Labor camp

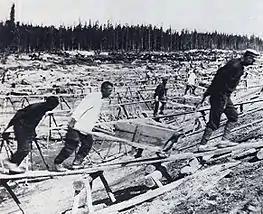
The White Sea–Baltic Canal opened on 2 August 1933 was the first major industrial project constructed in the Soviet Union using only forced labor.

A labor camp (or labour camp, see spelling differences) or work camp is a detention facility where inmates are forced to engage in penal labor as a form of punishment. Labor camps have many common aspects with slavery and with prisons (especially prison farms). Conditions at labor camps vary widely depending on the operators. Convention no. 105 of the United Nations International Labour Organization (ILO), adopted internationally on 27 June 1957, intended to abolish camps of forced labor.